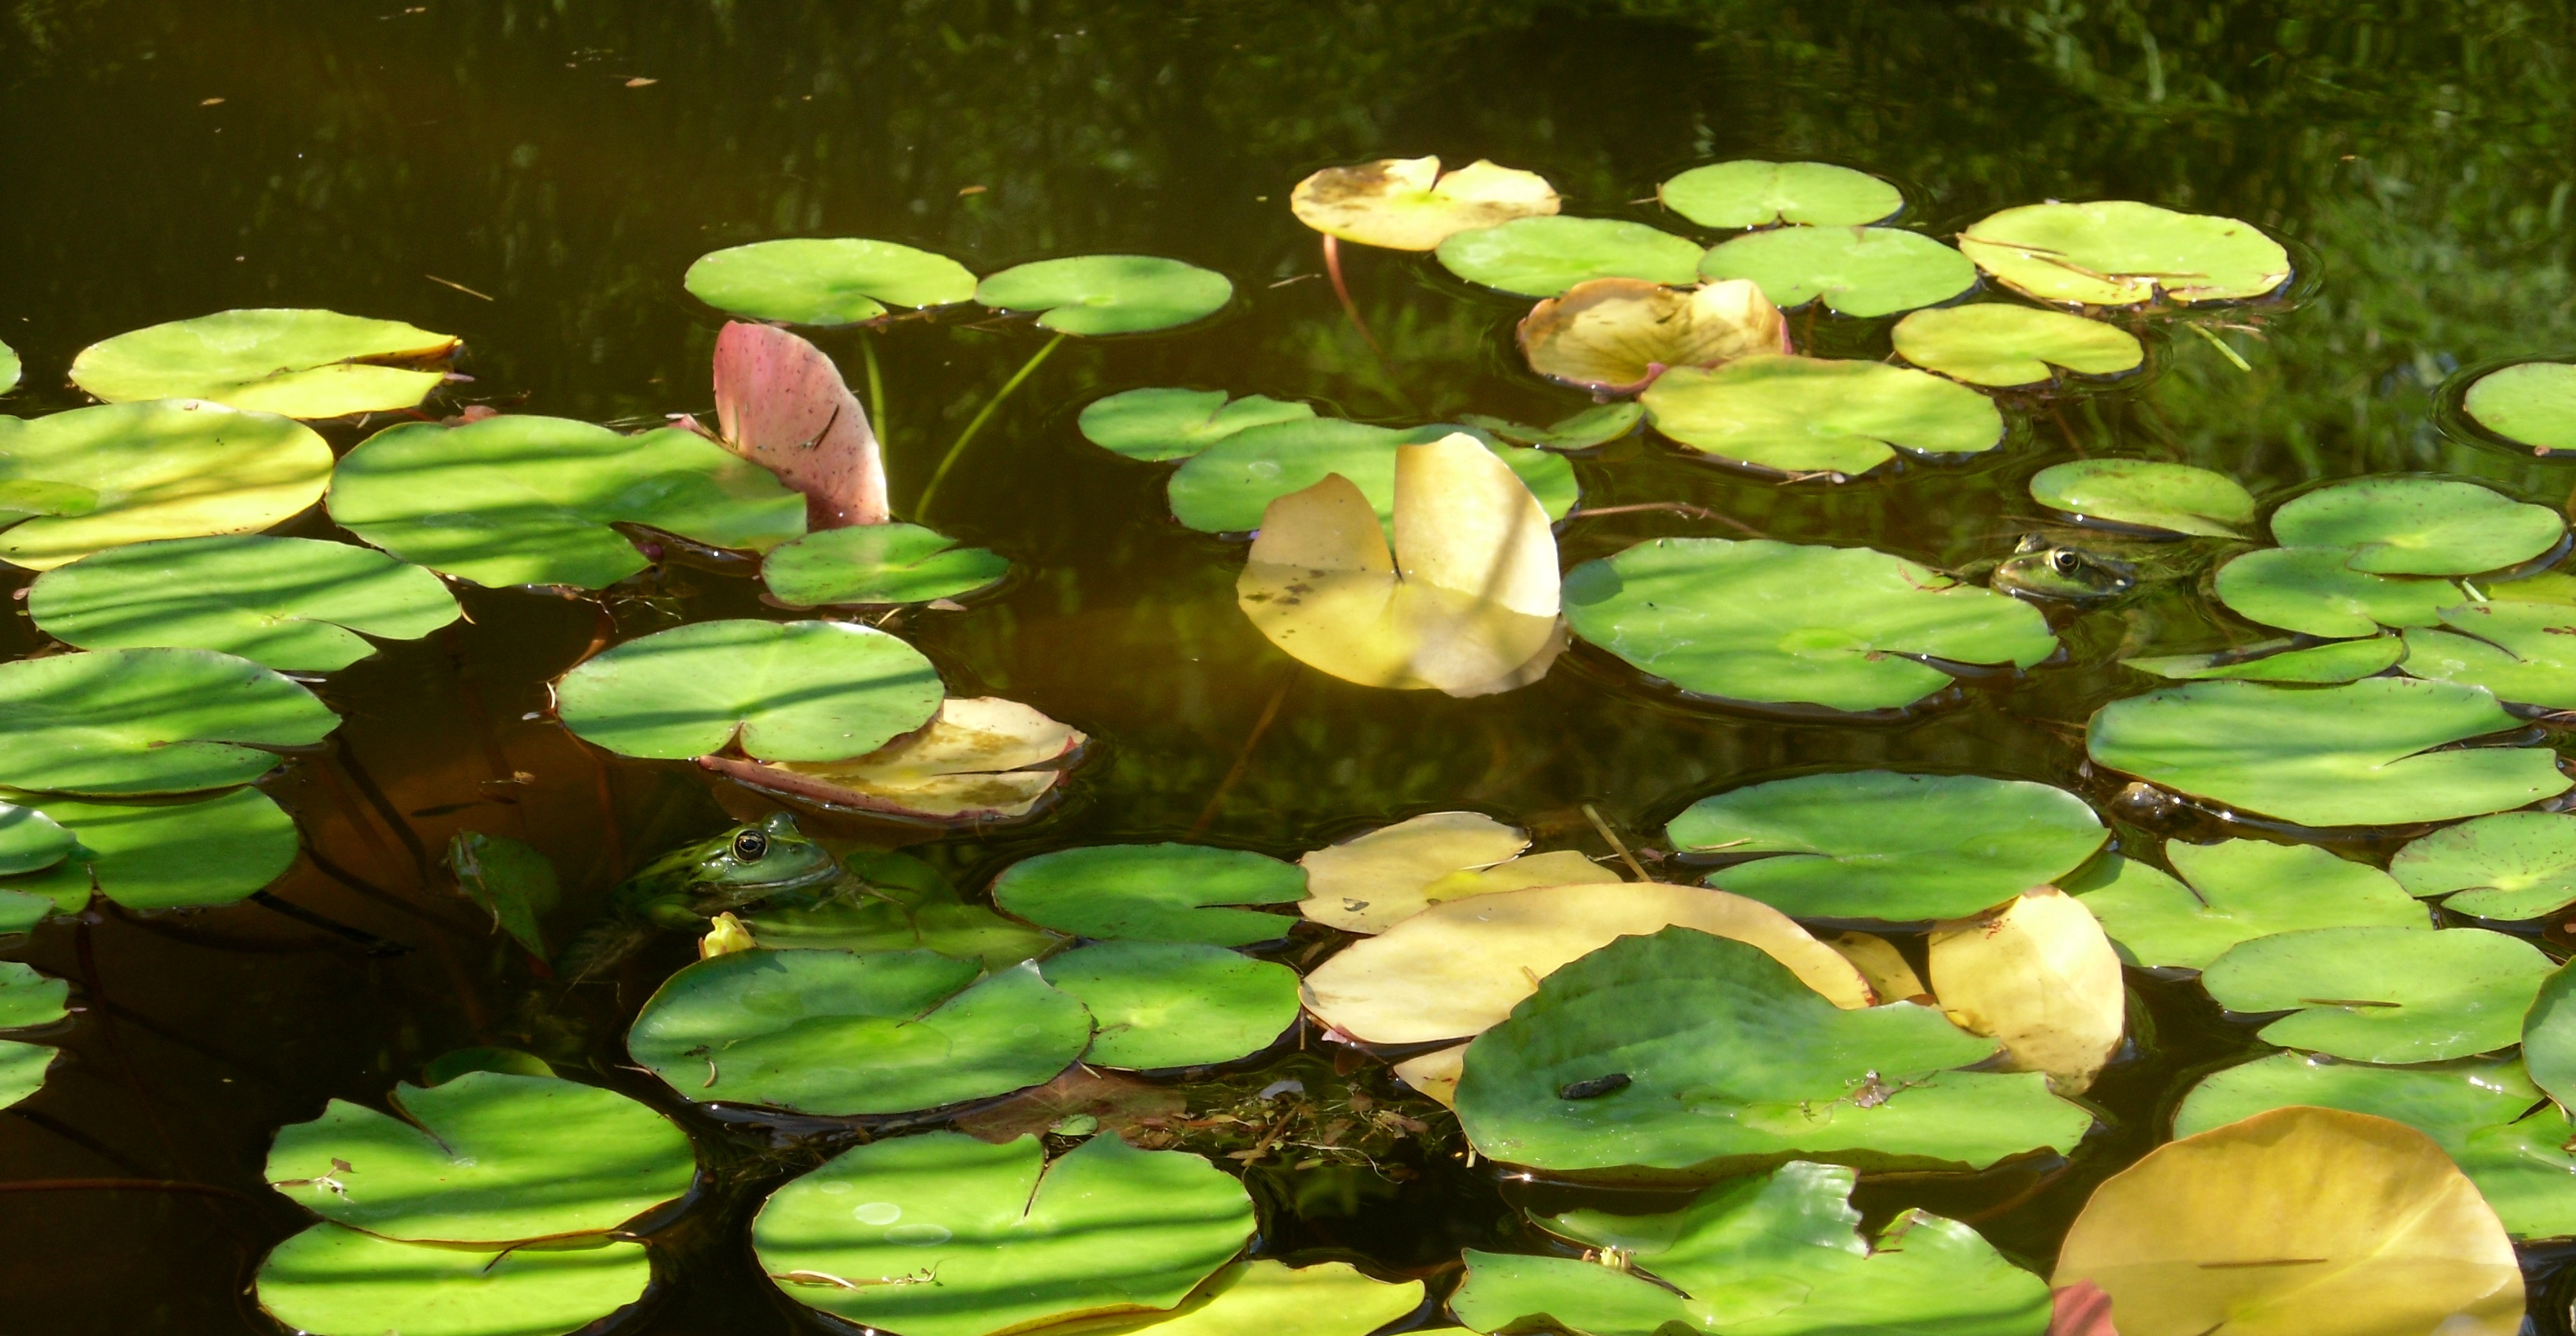
water, plant, leaf, flower, petal, pond, wildlife, green, botany, aquatic plant, flora, aquarium, water lilies, frogs, annual plant, land plant, freshwater aquarium